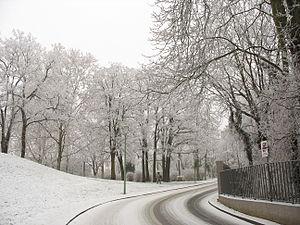
Oberstadt est un quartier de Mayence, capitale du Land de Rhénanie-Palatinat. Le quartier a été créé en 1989 lors de la division de l'ancien centre-ville entre Oberstadt, Neustadt, Altstadt et Hartenberg-Münchfeld.